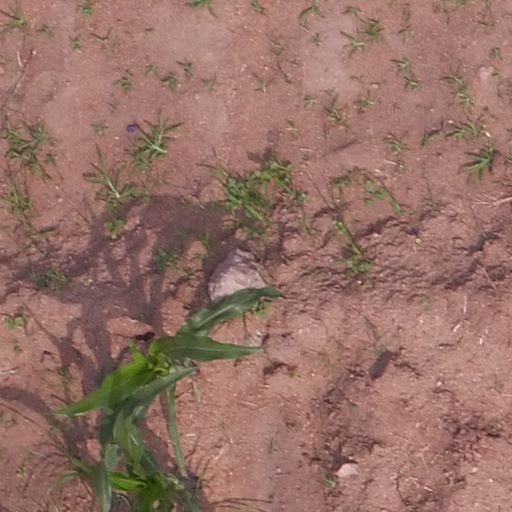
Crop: maize; corn